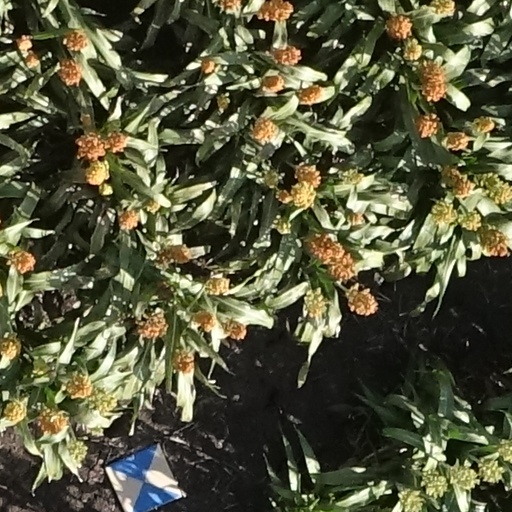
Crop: sorghum